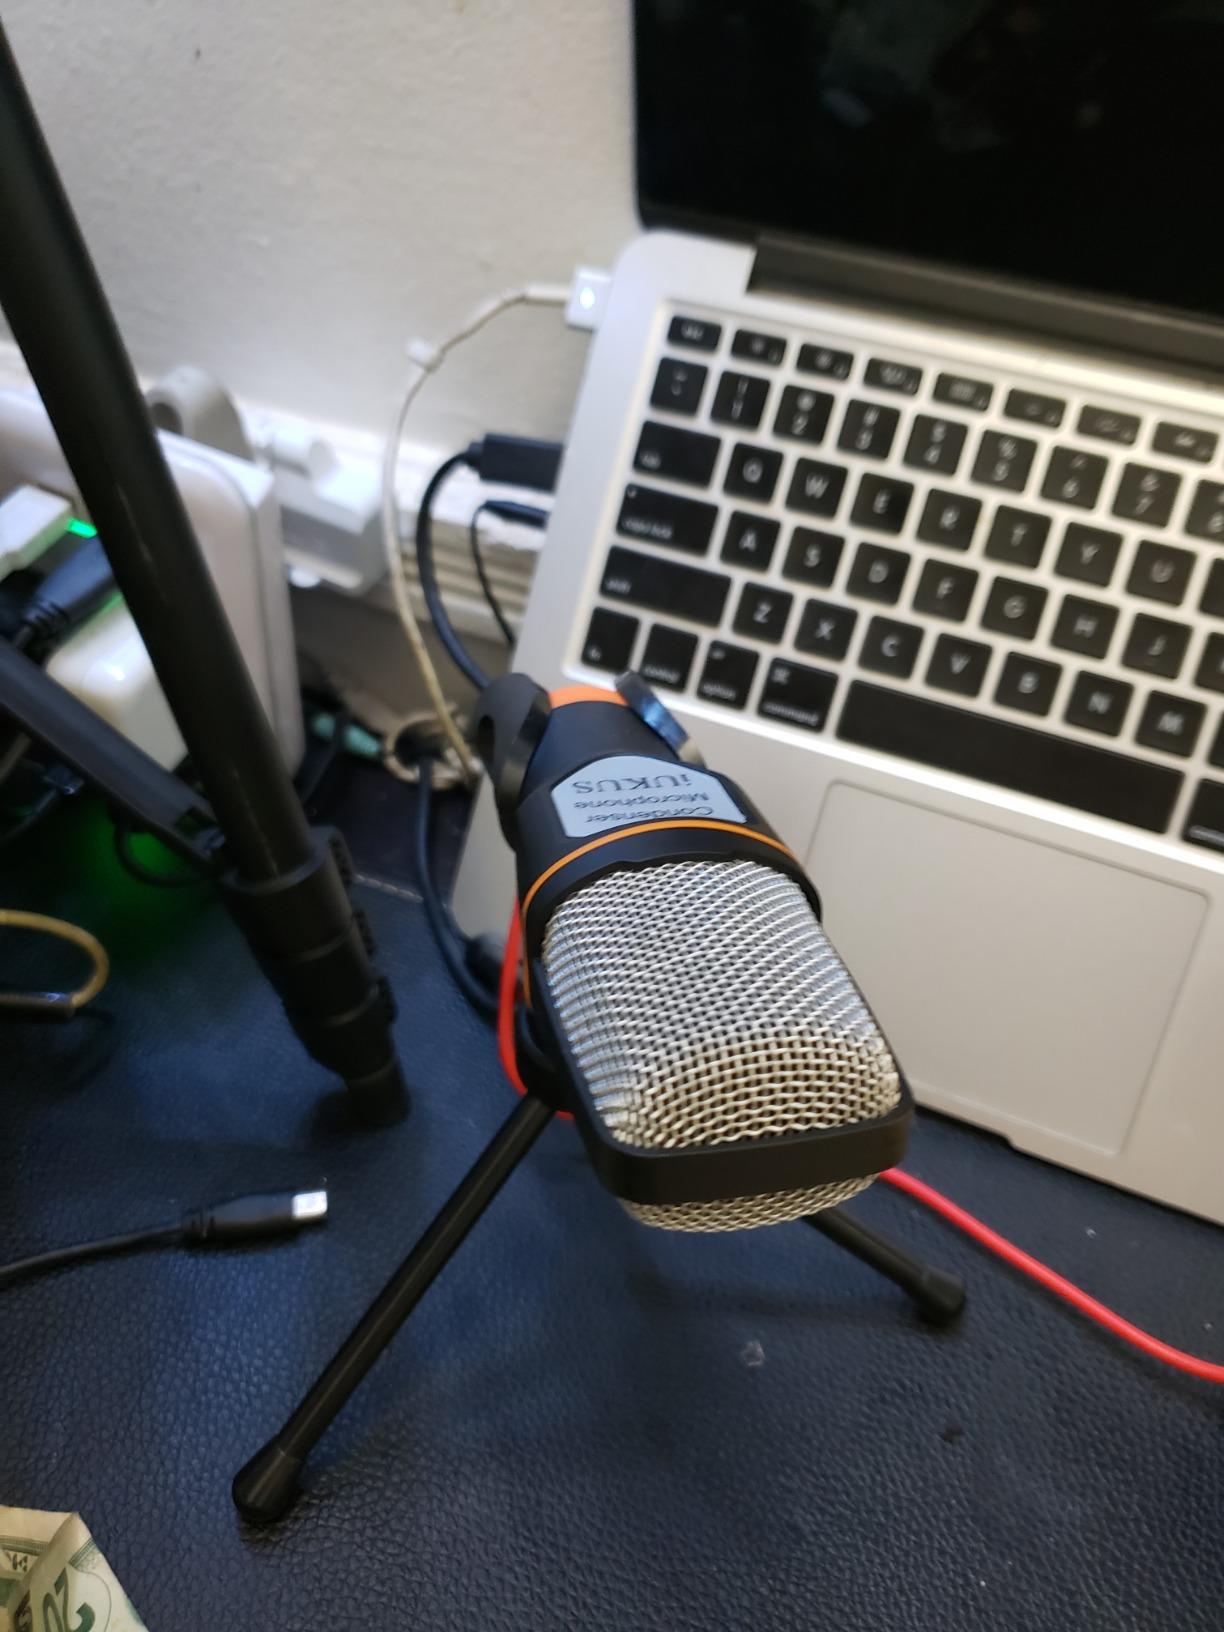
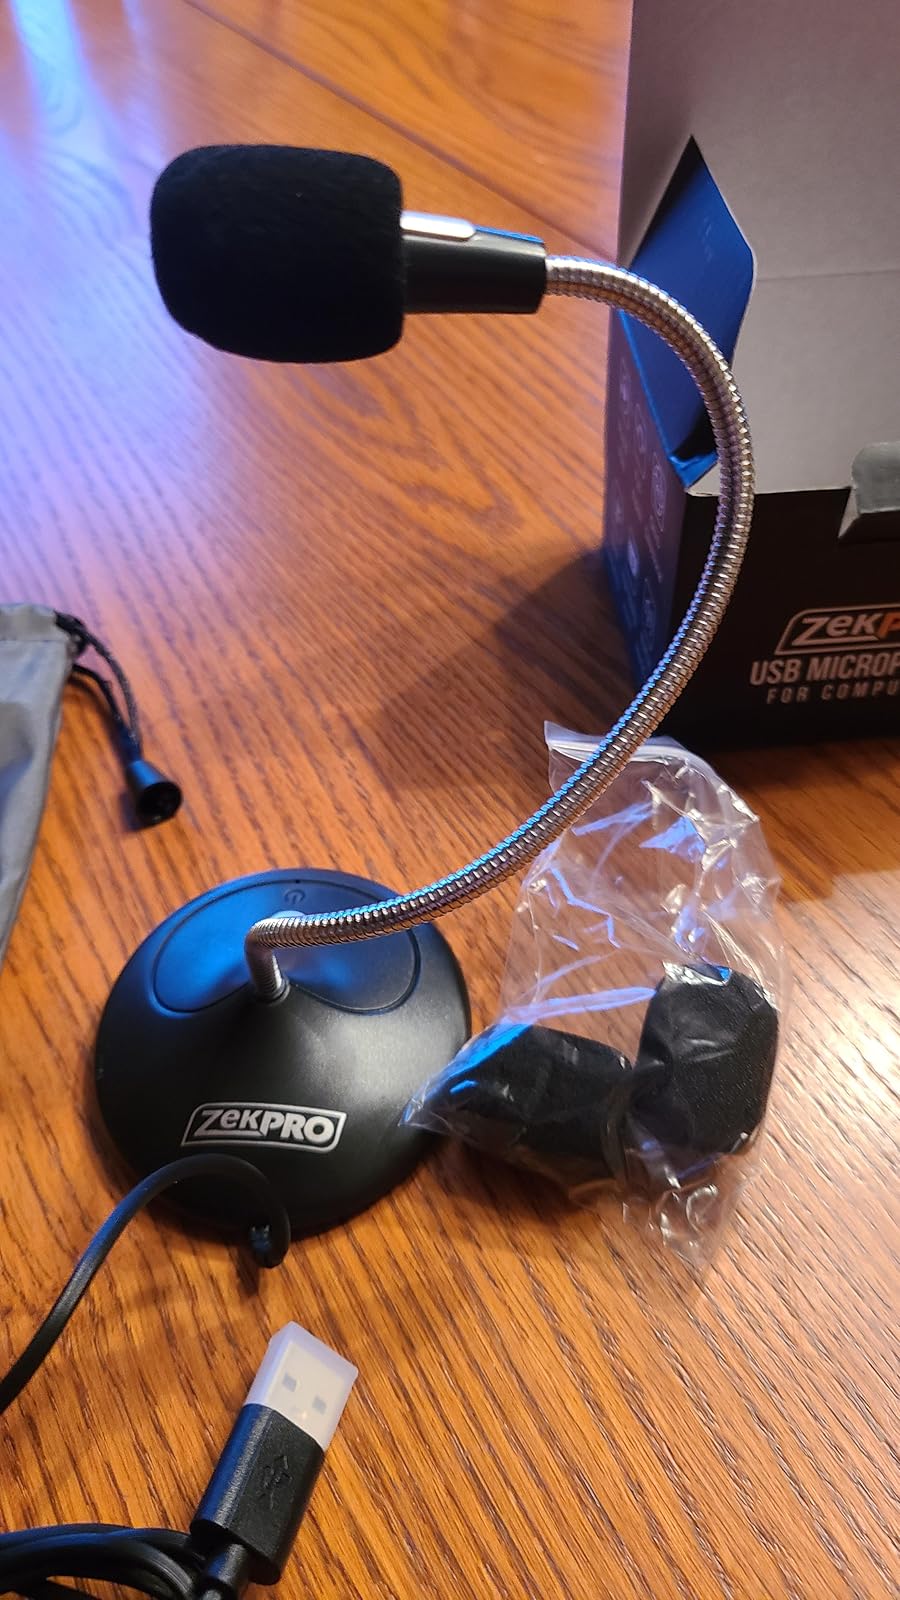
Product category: microphone
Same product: no